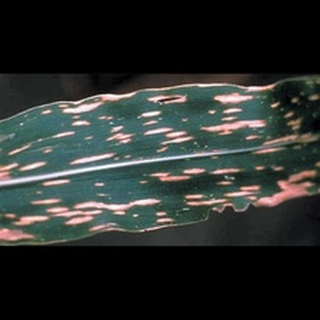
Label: corn_northern_leaf_blight